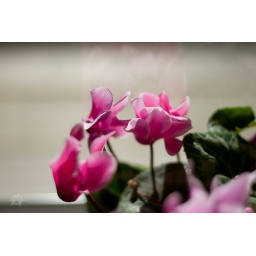
Sitting around the house this morning and saw these sitting on the window ledge.